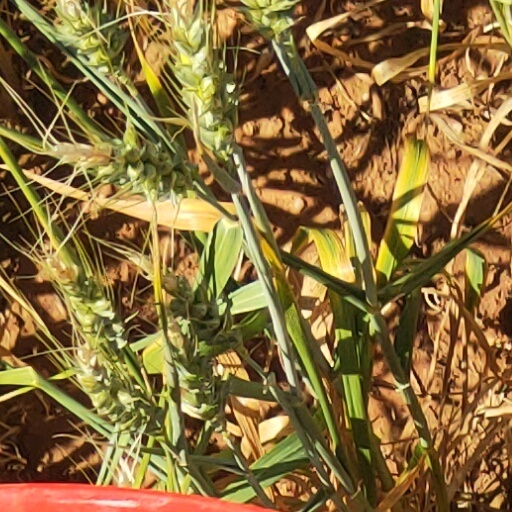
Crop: wheat